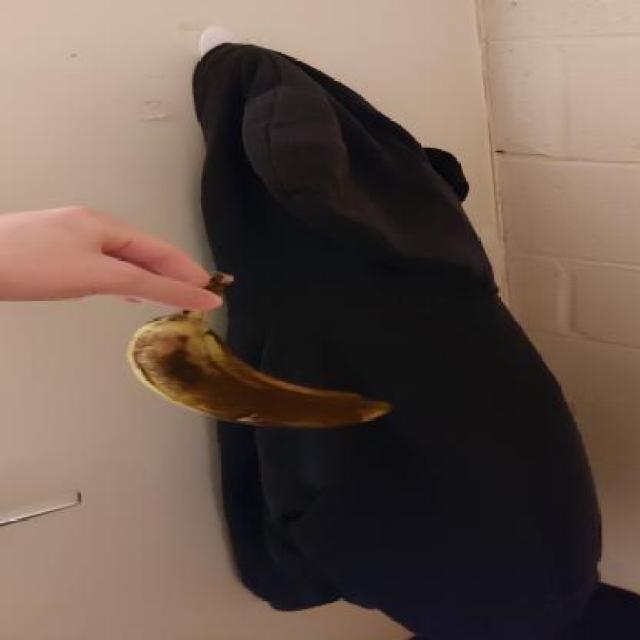
Label: bananas